Vaillancourt Fountain

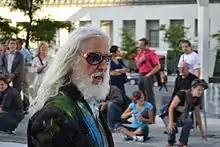
Armand Vaillancourt in 2011

When Vaillancourt designed the fountain, the elevated Embarcadero Freeway was still in existence along the Embarcadero. The fountain was designed with the freeway environment in mind, but it was built to bring people to an expansive public space, as "San Francisco Chronicle" architecture critic John King called it "an act of defiant distraction until the freeway came down in 1991".